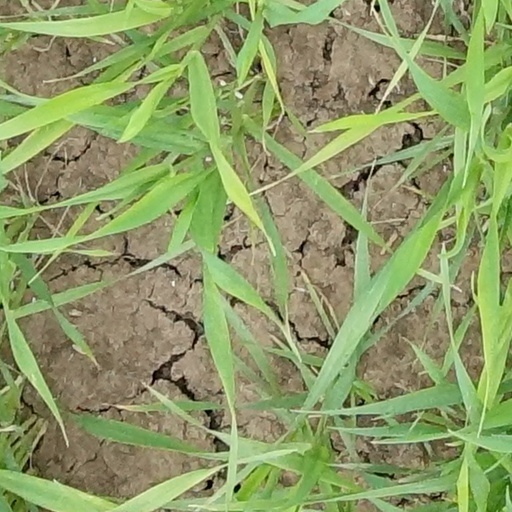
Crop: wheat